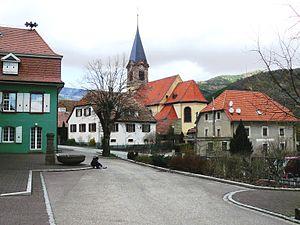
Vue d'une partie du village de Lautenbachzell du côté de la mairie
Lautenbachzell, également orthographiée localement sous la forme de Lautenbach-Zell, est une commune française située dans le département du Haut-Rhin, en région Grand Est.
Les sélections départementales et régionales du plus beau marché de France sont organisées chaque début d'année depuis 2018, par la presse quotidienne régionale, via un espace dédié sur leur site.